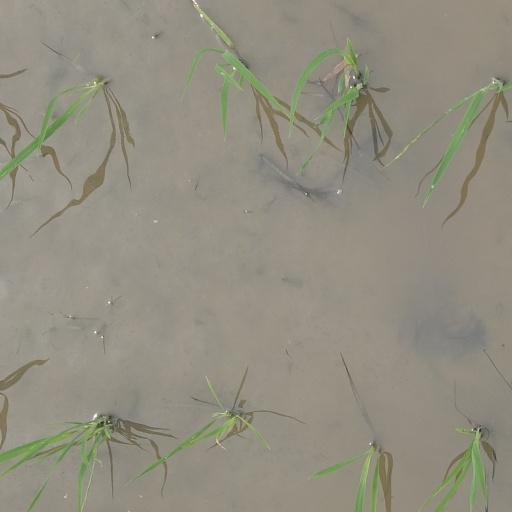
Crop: rice